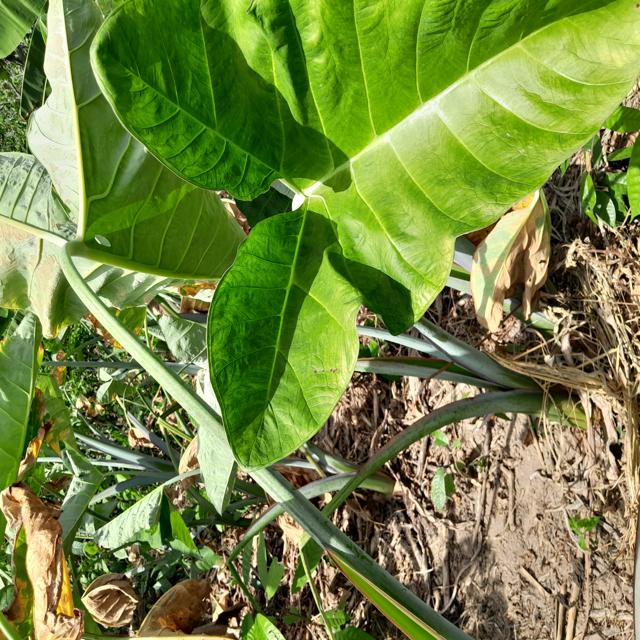
Label: Healthy